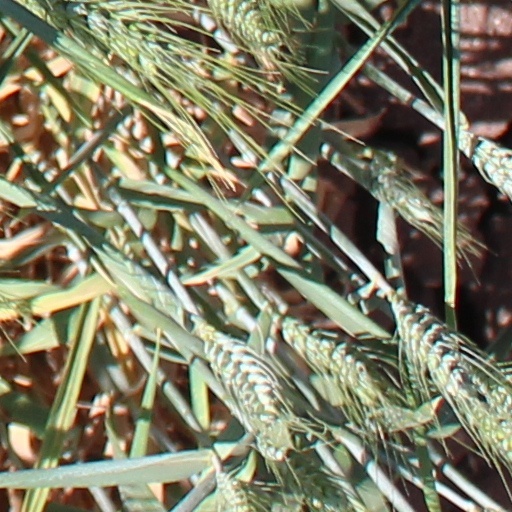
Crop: wheat